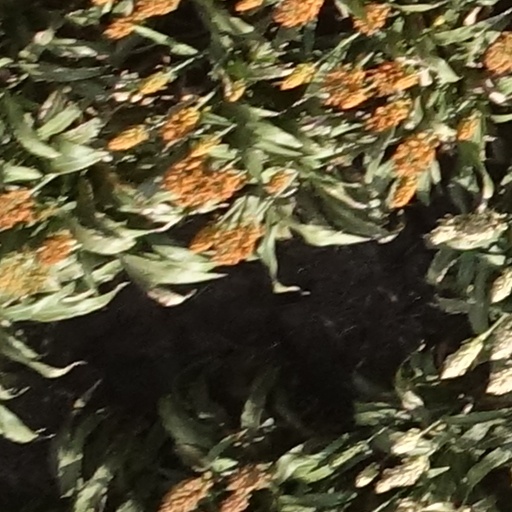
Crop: sorghum